Anthony Browne (author)

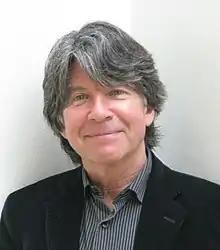
Browne in 2010

Anthony Edward Tudor Browne (born 11 September 1946) is a British writer and illustrator of children's books, primarily picture books. Browne has written or illustrated more than fifty books, and received the Hans Christian Andersen Award in 2000. From 2009 to 2011, he was Children's Laureate.